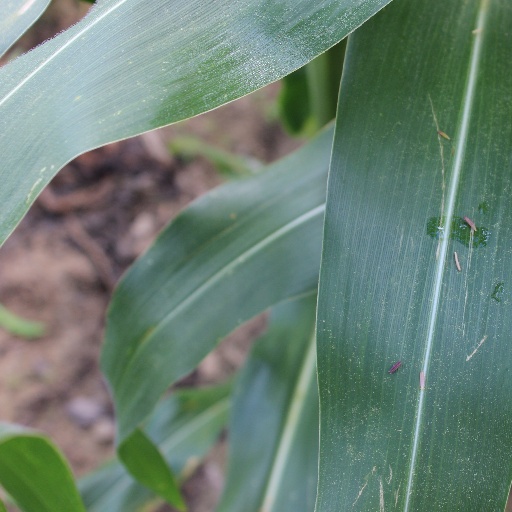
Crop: maize; corn